Mohamed Yusuf Abdirahman

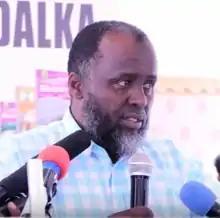

Mohamed Yusuf Abdirahman also known as Murad is a Somali politician, and the longest serving Mayor of Burao, the capital and the largest city of Togdheer region of Somaliland, serving from 2012 to 2021. He belongs to the Reer Biniin, Ahmed Farah sub-division of the Habr Je'lo Isaaq. He was succeeded by Abdirisaq Ibrahim Abdi on 20 June 2021 after the 2021 Somaliland municipal elections.